Vineyard Church (Dresden)

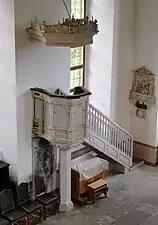
Pulpit

The sandstone pulpit, located in the altar area on the north side, is supported by a hexagonal column that merges into a bulging transition with a corbelled cornice to the pulpit basket. The pulpit basket is hexagonal in shape and is closed on four sides. One side is open and leads to the staircase, the sixth side forms the church wall.